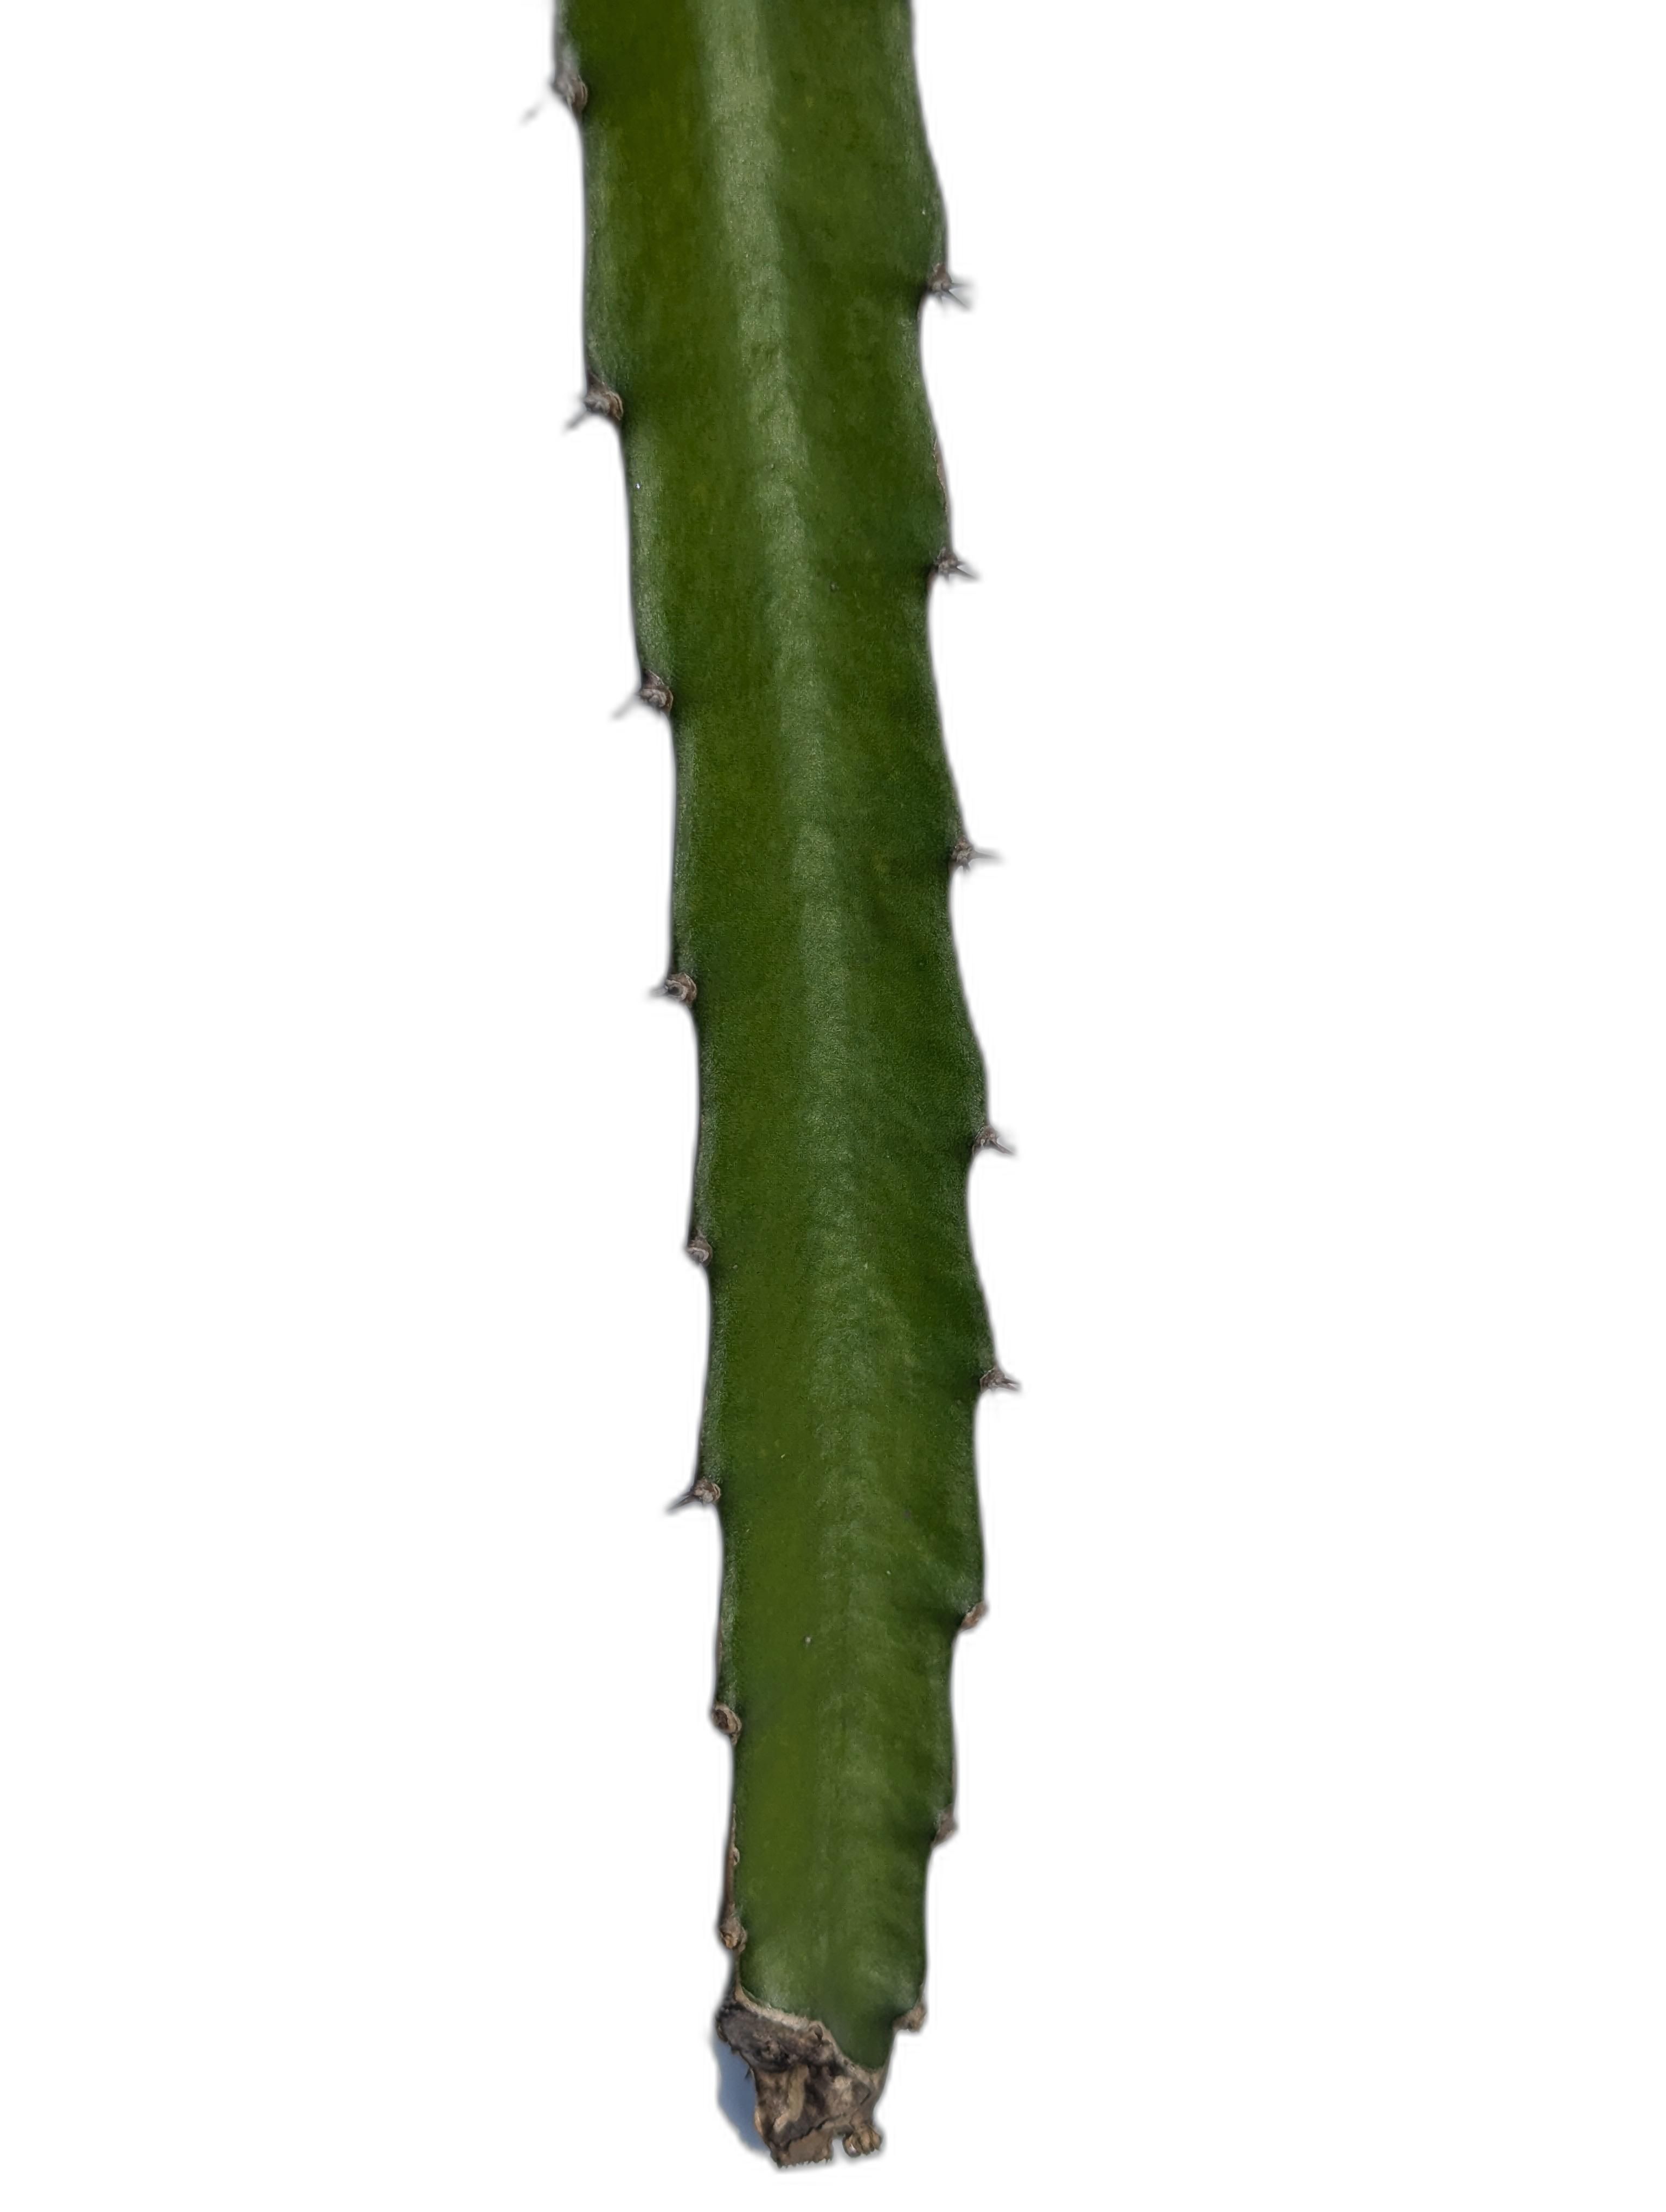
Label: Good leaf